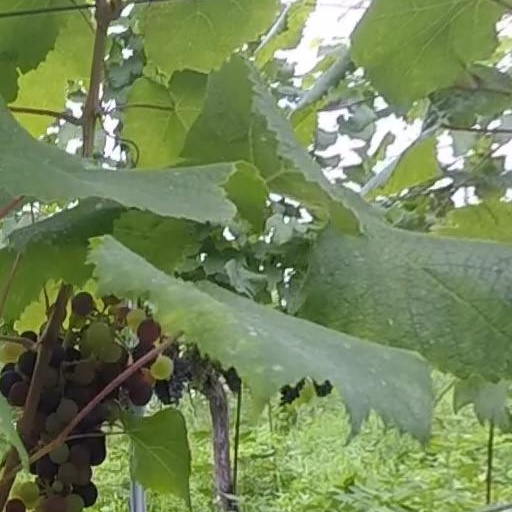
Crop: grape